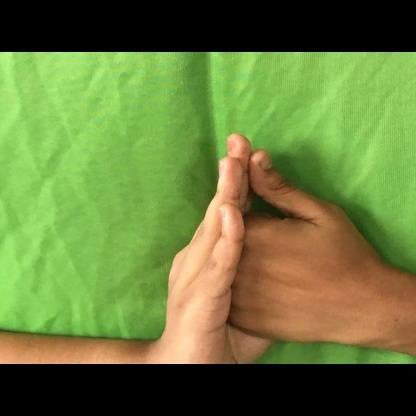
Mudra: Shanka